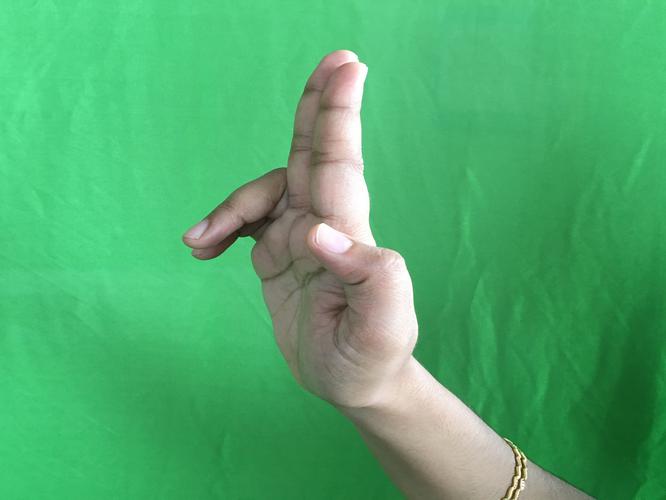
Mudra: Ardhapathaka
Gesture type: single_hand